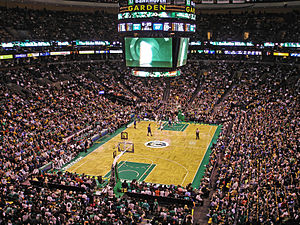
Boston Celtics
Boston Celtics er et professionelt basketballhold, der spiller i den amerikanske liga NBA. Holdet dominerede i starten af 1960'erne og er det eneste hold, der har vundet 17 mesterskabstitler, hvor det seneste blev vundet i 2008.